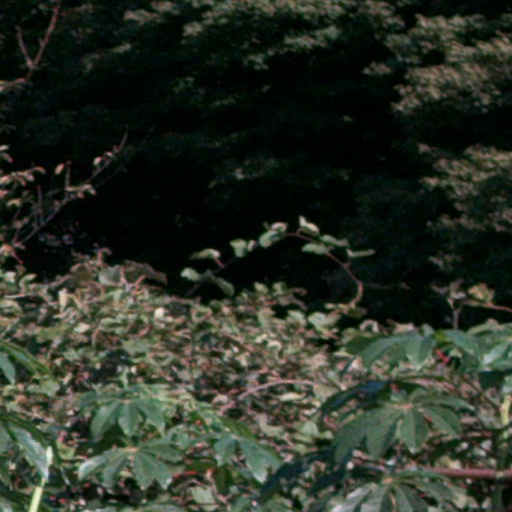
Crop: cassava